Best of Both Worlds Tour

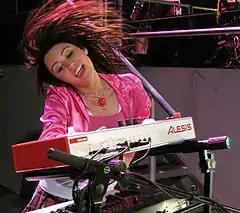
Cyrus performing the final song, "The Best of Both Worlds", on the tour

Tickets for the Best of Both Worlds Tour sold out quite rapidly. Nevertheless, ticket scalping was one of the primary reasons for it. Many tickets were immediately found for purchase on secondary markets, such as eBay or StubHub, selling for well over the face value of the tickets. Broker prices ranged from $350 to $2,000 for the tickets originally sold for $29 to $66. The shortage of tickets for the tour became so pronounced it gained national attention, with parents frequently expressing their outrage, discontent, and disappointment on behalf of their children. Vice president of Ticketmaster, Joe Freeman commented, "Hell hath no fury like the parent of a child throwing a tantrum. People who have been in this business for a long time are watching what's happening, and they say there hasn't been a demand of this level or intensity since The Beatles or Elvis [Presley]." In an isolated incident, a girl unable to afford an expensive surgery sold her Best of Both Worlds Tour concert tickets to pay for said surgery. Debra Rathwell, senior vice president of AEG Live said the tickets were priced and sold as fairly as possible and assured there was no conspiracy between those who handled the tour and brokers. "We do everything in our power to stop brokers from getting tickets, but it's impossible", she concluded. However, some brokers denied the allegations of purchasing most tickets for the shows. Brian Posey, owner of The Ticket Machine, an online broker based in East Lansing, Michigan, commented, "I've never seen this as far as availability for any show. It's never been that hard to get tickets for us. You don't see seats anywhere. Parents shouldn't blame brokers for snapping up loads of tickets." He continued to complain that the company was only able to purchase 28 tickets, while they usually averaged hundreds of tickets for hot tours.